Perry County, Tennessee

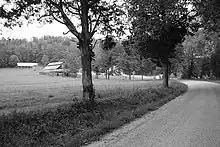
Farm on Short Creek, typical of small farms in the county.

Most of the western half of the county forms part of the watershed for the Tennessee River, while most of the eastern half drains into the Buffalo River. A very small portion of the far northeastern corner of the county drains into the Duck River. The water table is high due to the hard substrate, creating numerous springs and shallow wells, and is charged by the Highland Rim aquifer. Typical spring and well yields range from 1 to 400 gallons per minute (4.5 to 1820 liters per minute).